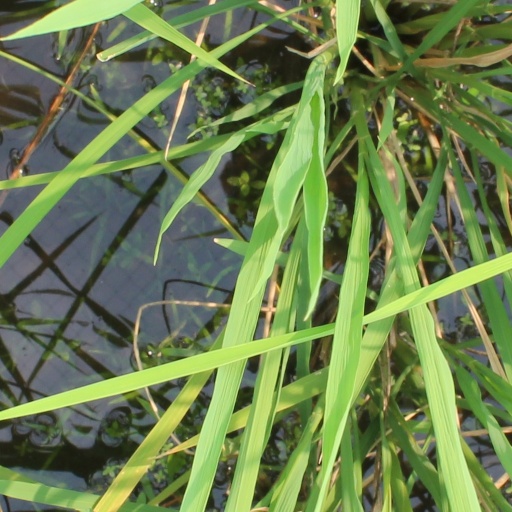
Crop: rice